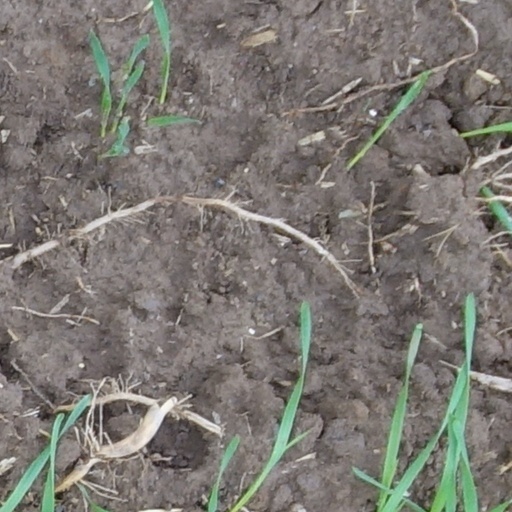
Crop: wheat